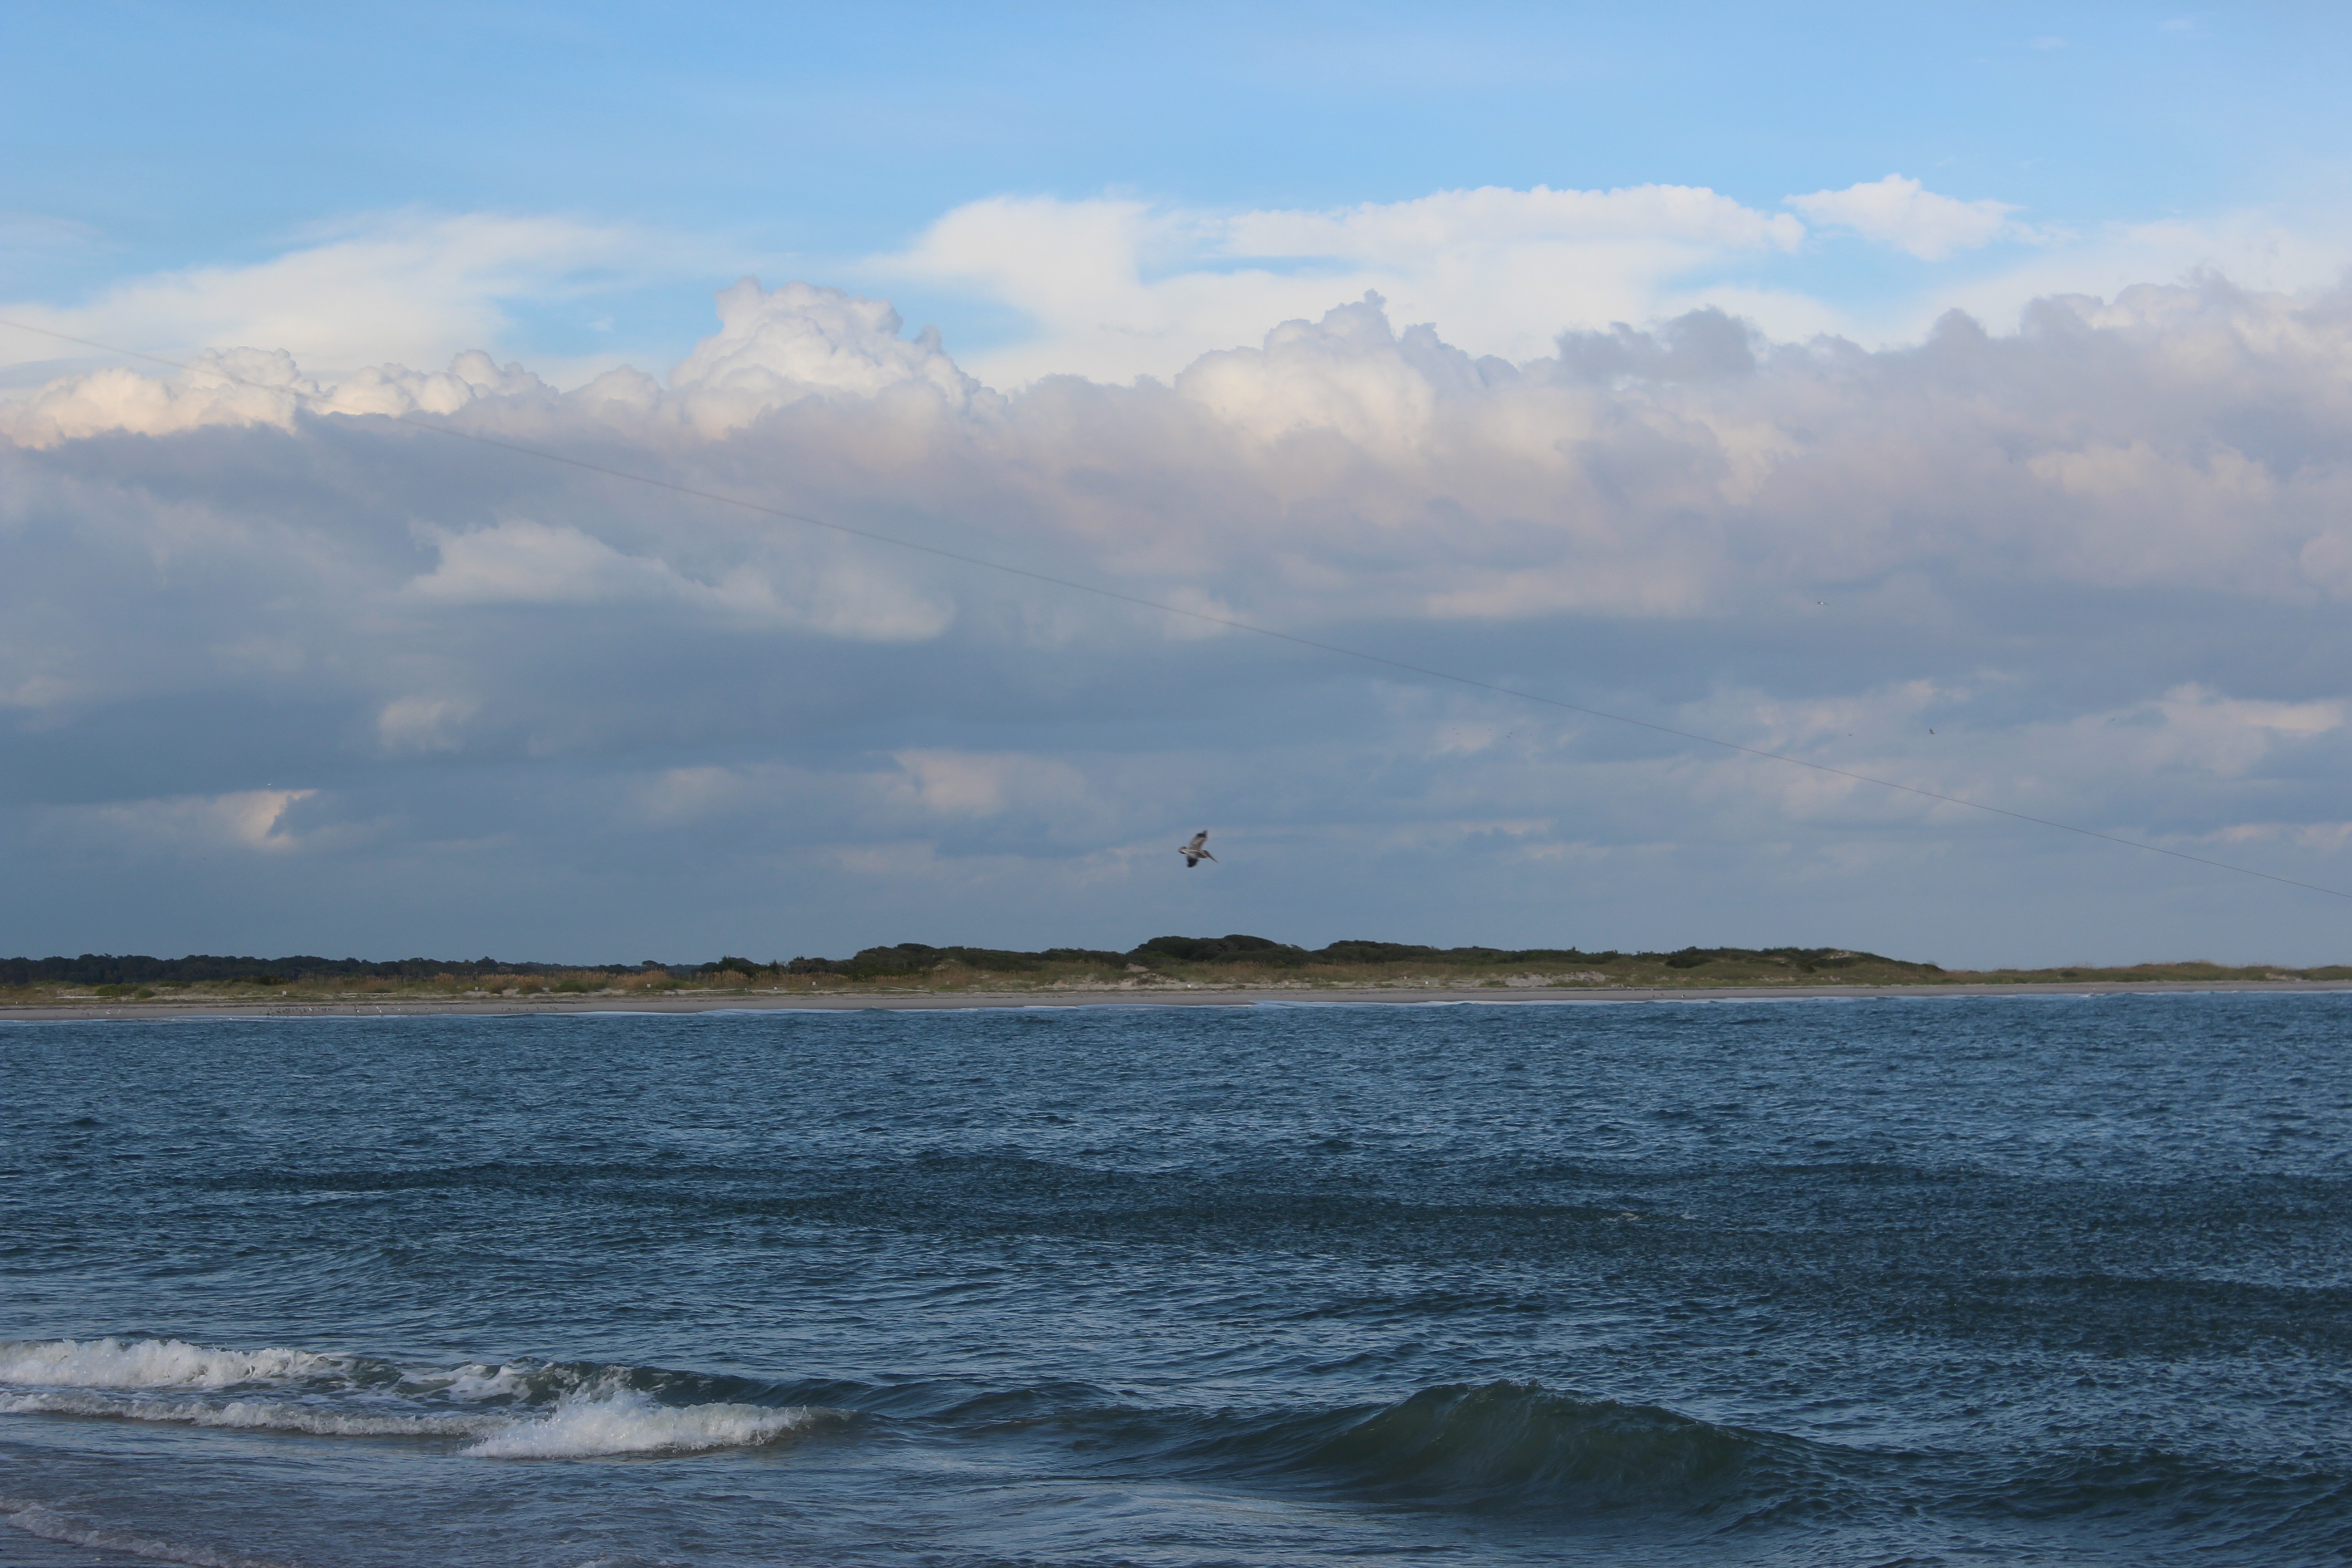
beach, sea, coast, water, ocean, horizon, cloud, sky, shore, wave, lake, vehicle, seascape, bay, blue, body of water, clouds, sky clouds, nature landscape, summer landscape, wind wave